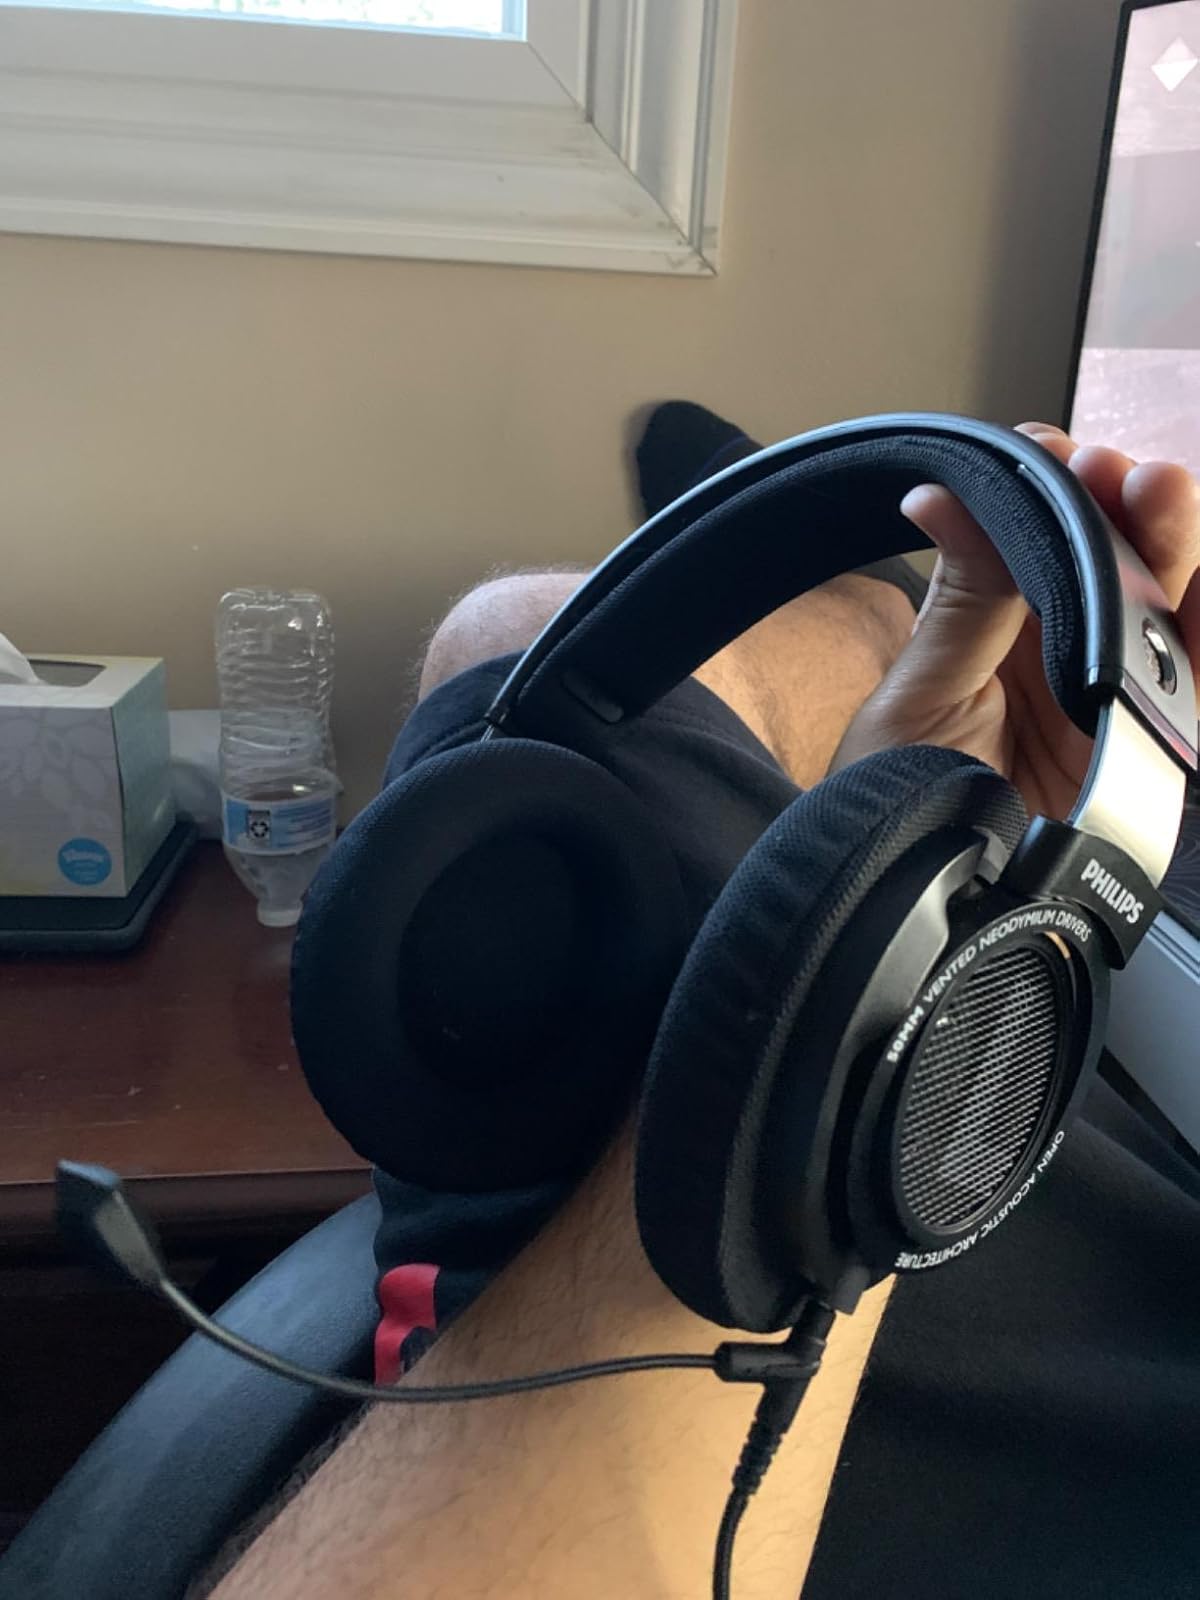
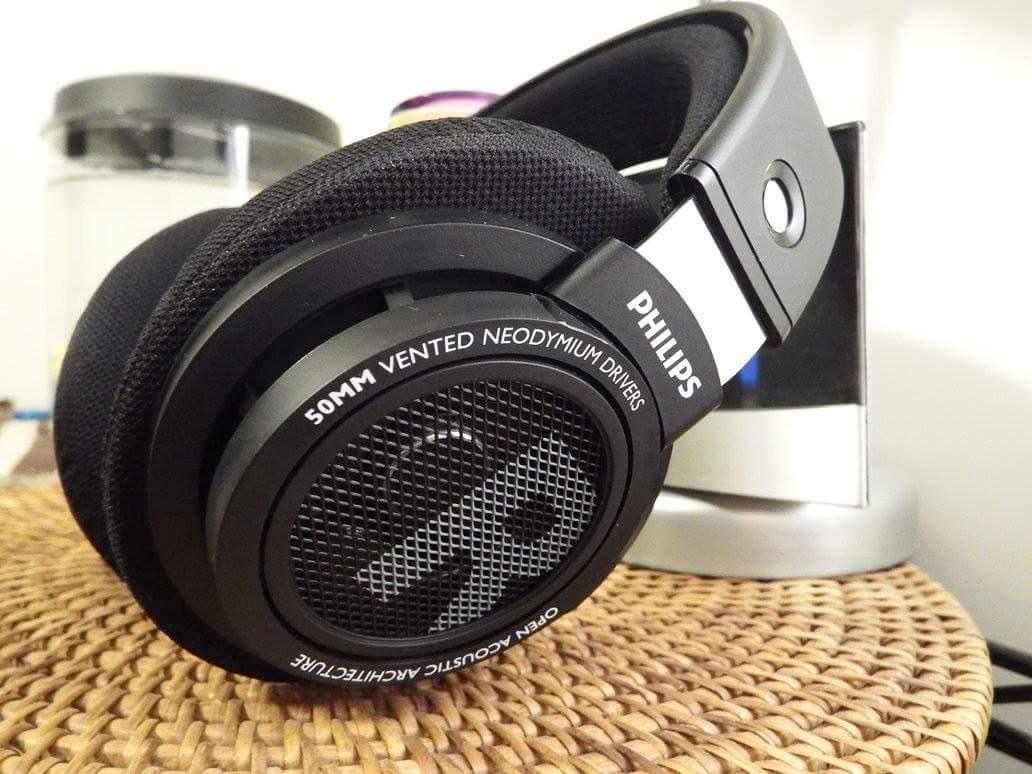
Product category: headphones
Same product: yes